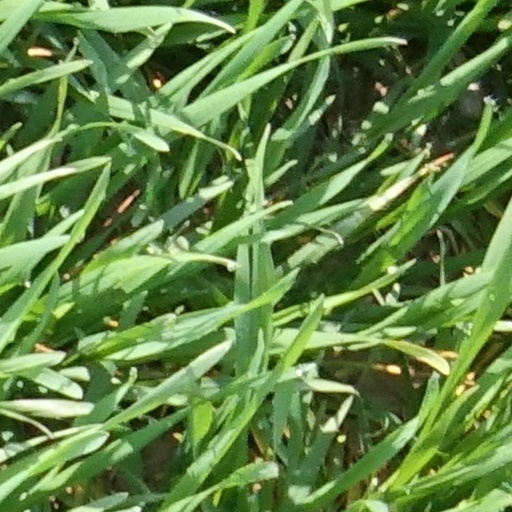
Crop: wheat